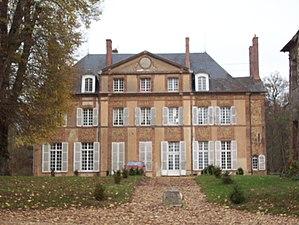
Château de Chennebrun.
Chennebrun est une commune française située dans le département de l'Eure en région Normandie.